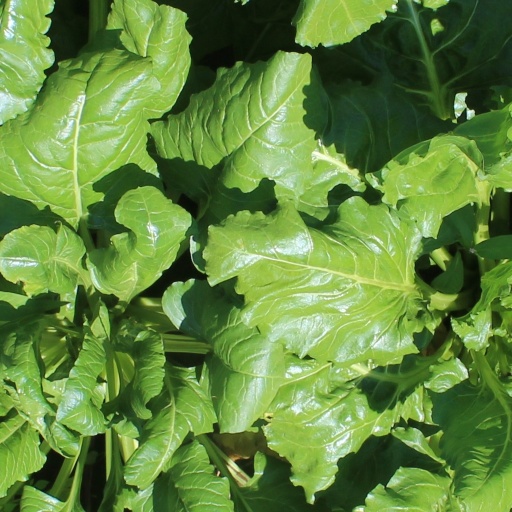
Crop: sugar beet